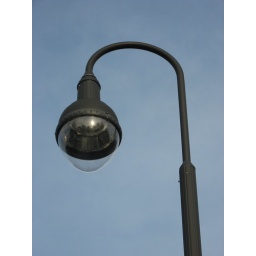
Tall lamp posts line the bridge over the RR tracks